Tropical Storm Henri (2003)

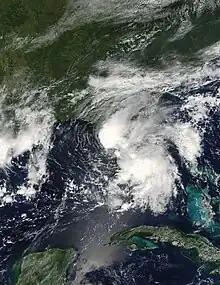
Tropical Storm Henri near peak intensity on September 5

Tropical Storm Henri was a moderate tropical storm that struck Florida during the 2003 Atlantic hurricane season. The eighth storm of the season, Henri was one of six tropical cyclones to hit the United States in the year. Henri formed from a tropical wave in the Gulf of Mexico on September 3. Moving generally to the east, it strengthened to reach peak winds of two days later. Henri encountered unfavorable conditions, and it weakened before making landfall on western Florida near Clearwater as a tropical depression. Although Henri degenerated into a remnant low on September 8, the weather system persisted off the east coast of the United States for a few days before moving back ashore over North Carolina. The system brought heavy rainfall across parts of the Mid-Atlantic before dissipating on September 17.